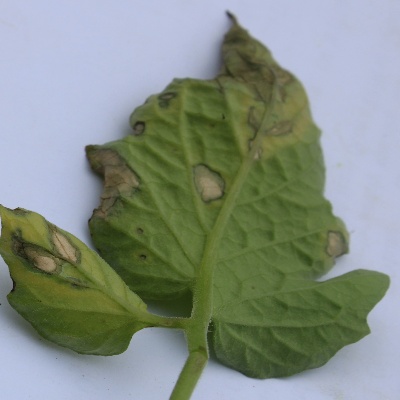
Crop: Tomato
Condition: septoria leaf spot